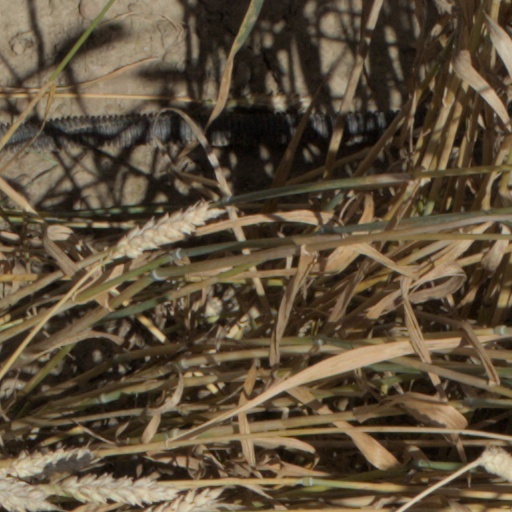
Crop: wheat